Sky position (RA, Dec in degrees): 18.699, 0.9597
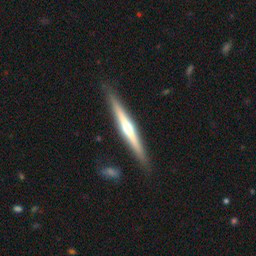
Galaxy morphology: Edge-on Galaxies with Bulge